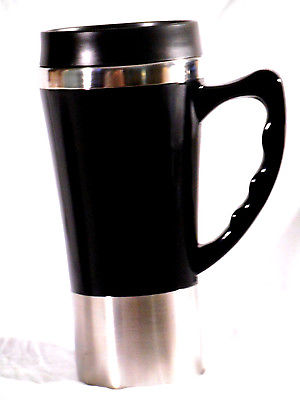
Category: mug